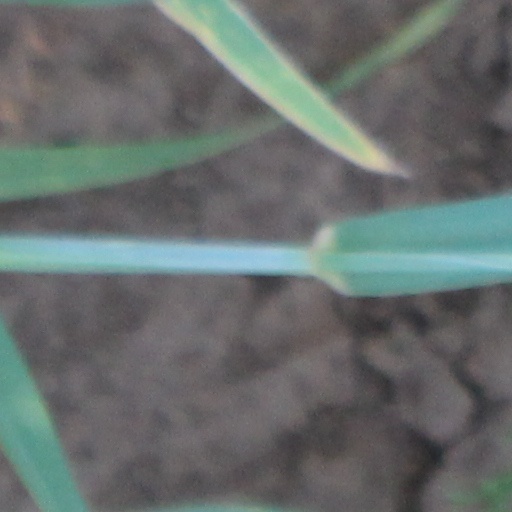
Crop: wheat